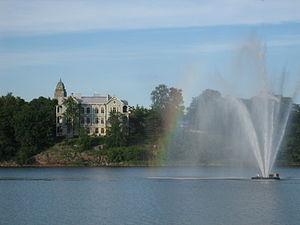
Töölönlahti, est une baie maritime dans le quartier de Töölö à Helsinki en Finlande.